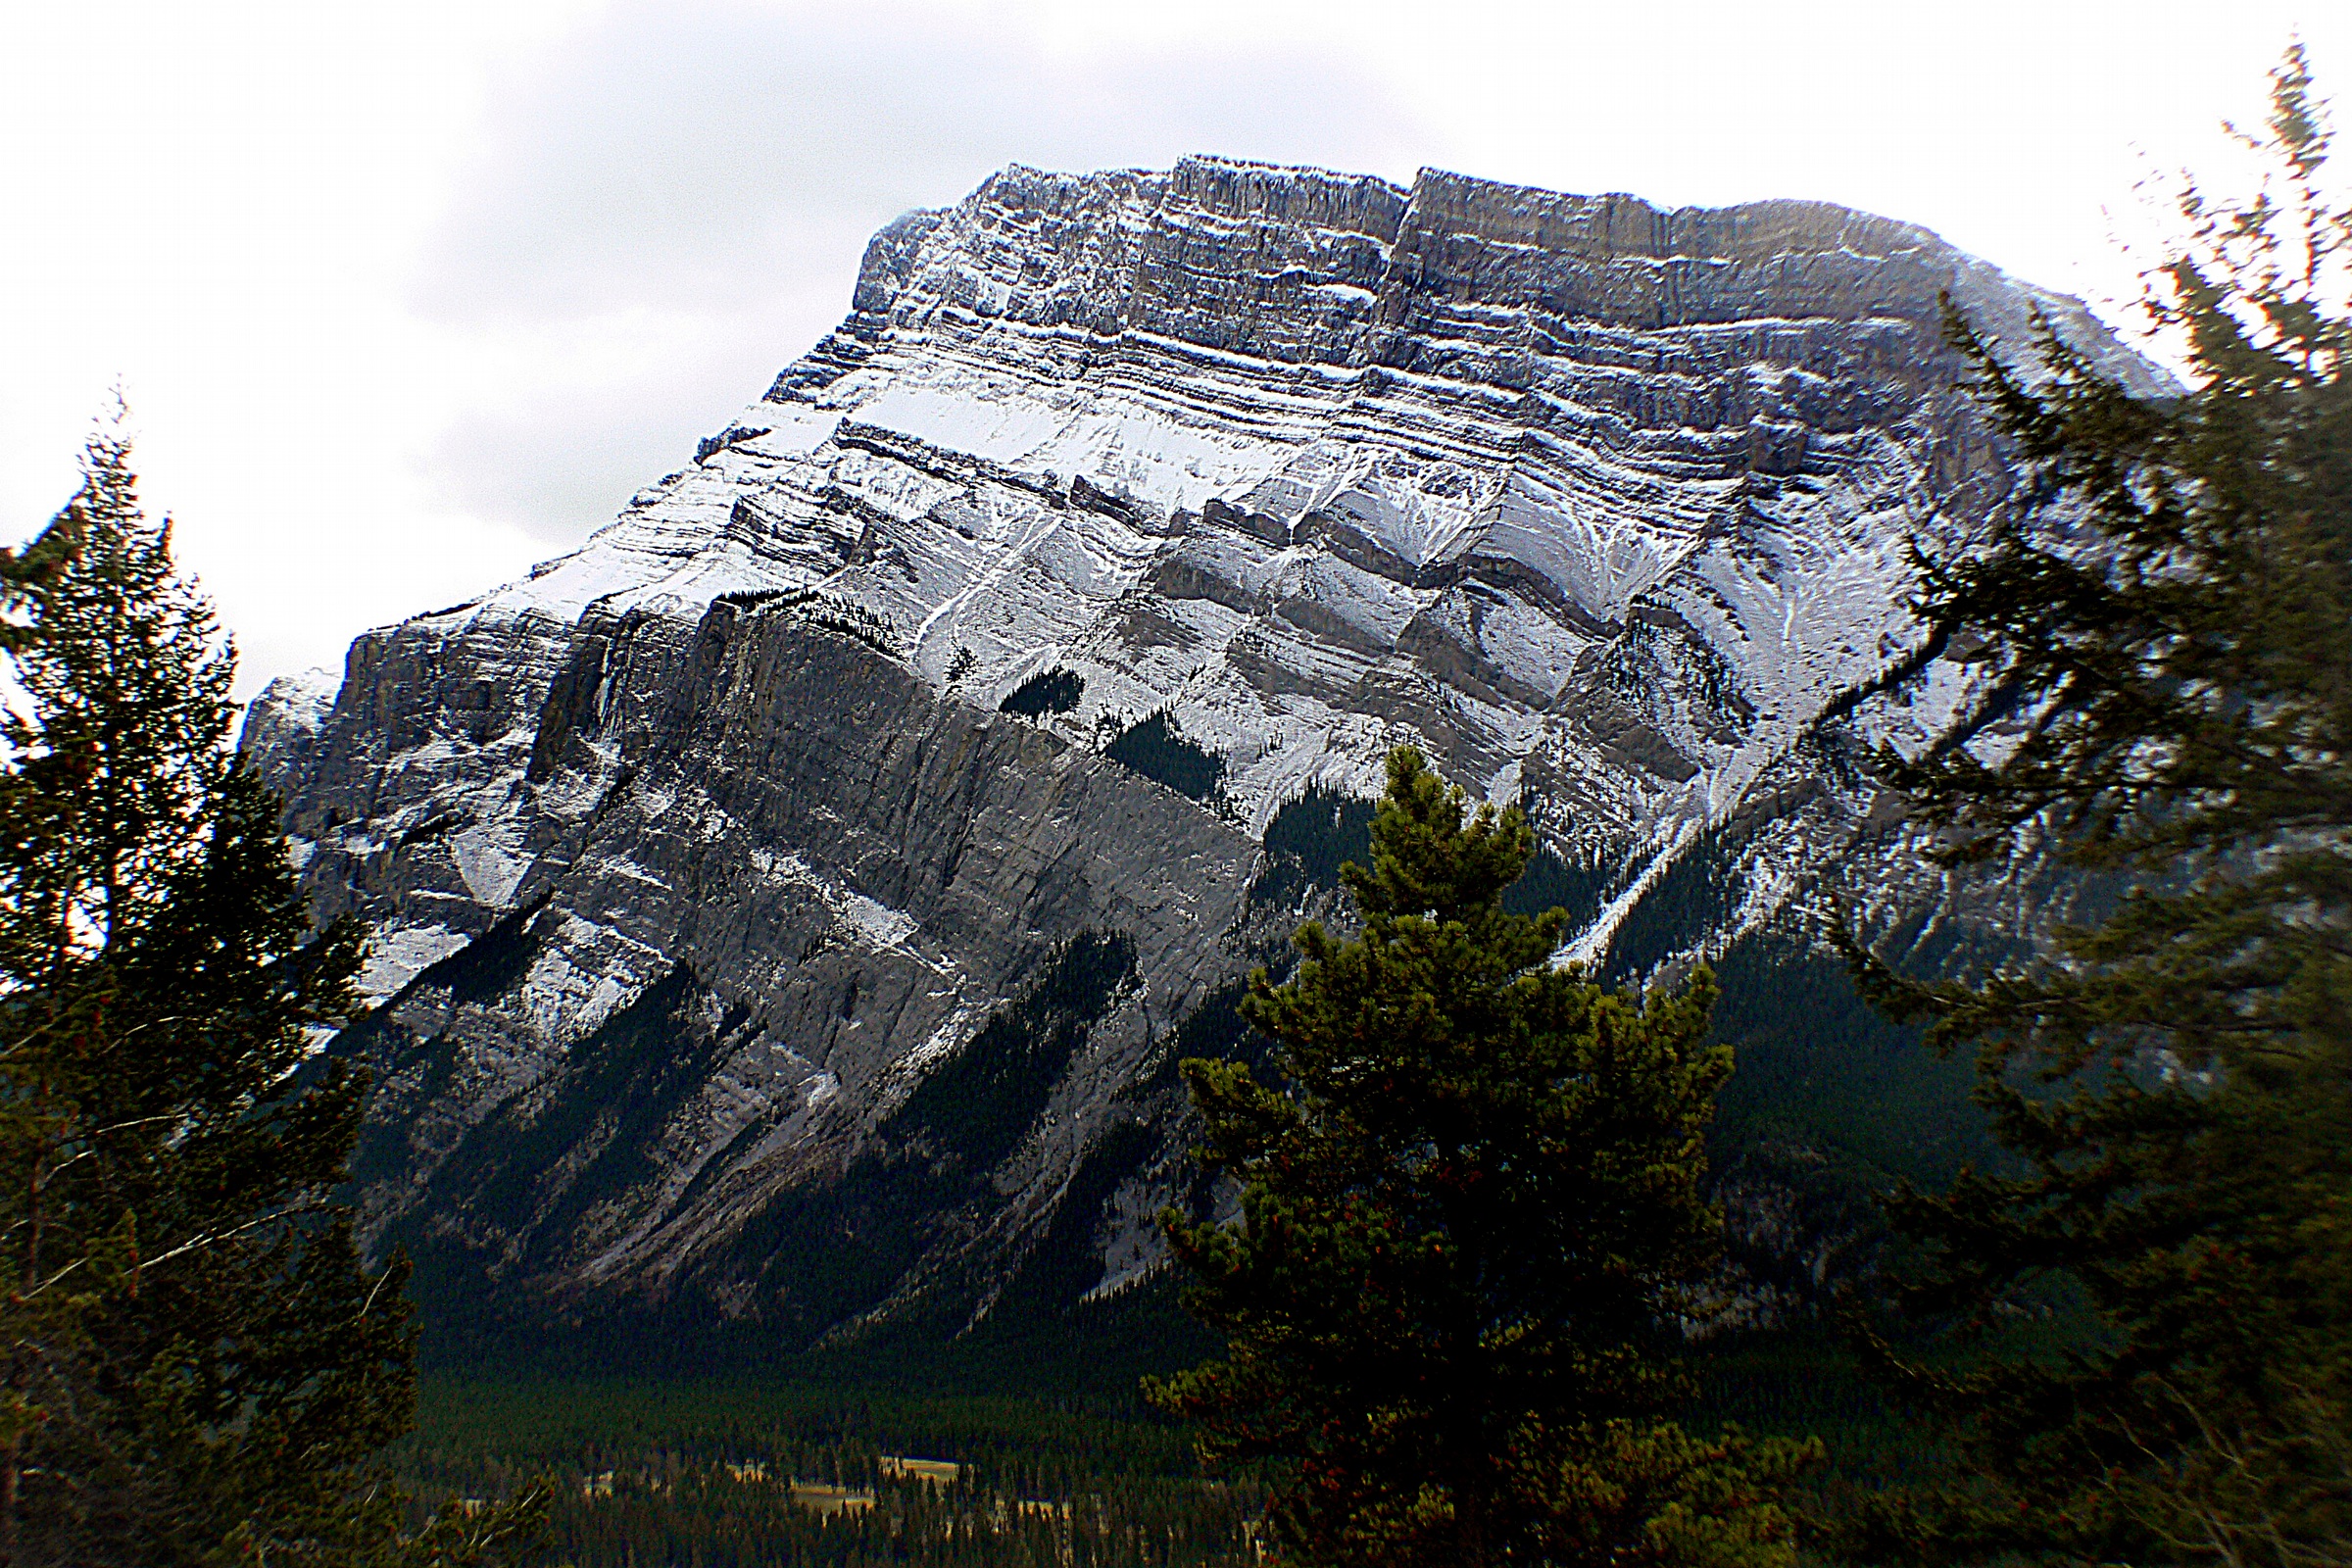
landscape, tree, nature, rock, wilderness, mountain, snow, valley, mountain range, cliff, park, terrain, national park, ridge, summit, geology, mountains, alps, canada, plateau, cirque, bridgecamera, alpinescenery, glacierlakes, albertacanada, banffnationalpark, rockiemountains, transcanadahighway, highmountains, canadianrockies, landform, mountain pass, geographical feature, mountainous landforms